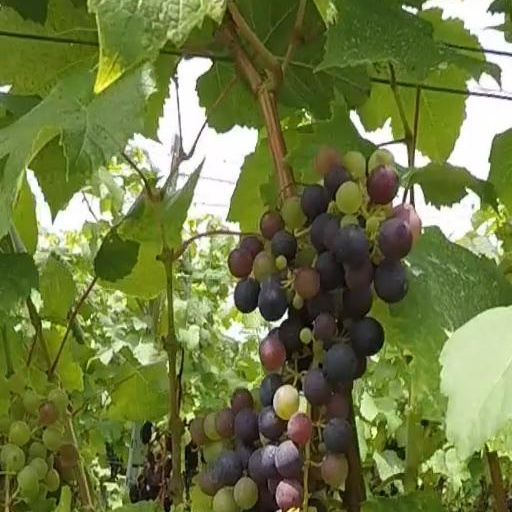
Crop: grape